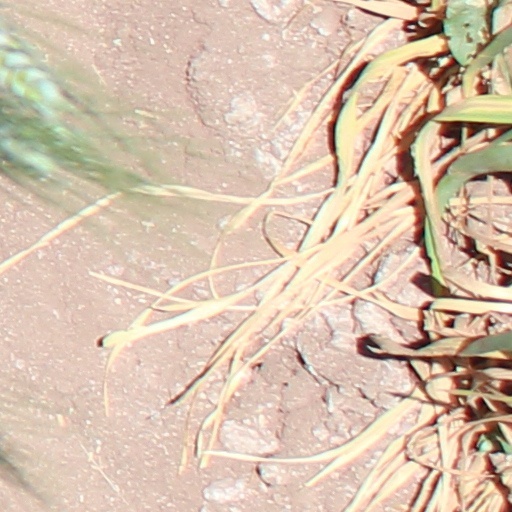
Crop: wheat